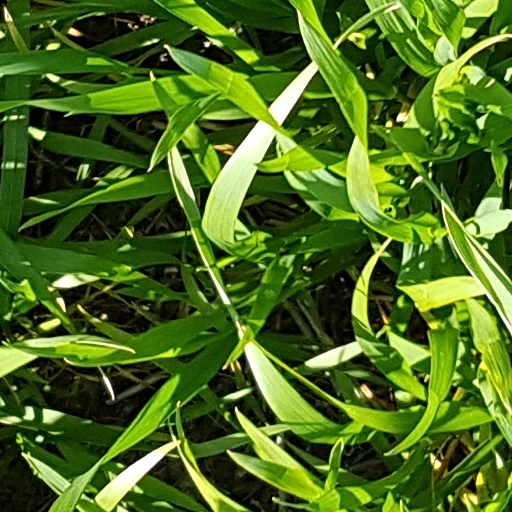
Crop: wheat